Intersectionality

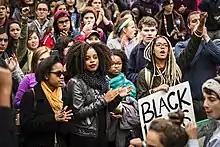
A crowd of people in a Black Lives Matter protest in 2015. The main focus is four black women, one holding a sign.

Many feminists have positively engaged with the idea of intersectionality. Black feminists, in particular, suggest that an understanding of intersectionality is a vital element of gaining political and social equity and improving the societal structures that oppress individuals. Beverly Guy-Sheftall says, "black women experience a special kind of oppression and suffering in this country which is racist, sexist, and classist because of their dual race and gender identity and their limited access to economic resources". Stephanie A. Shields says that each part of someone's identity "serve as organizing features of social relations, mutually constitute, reinforce, and naturalize one another". Shields says that one aspect cannot exist individually, rather it "takes its meaning as a category in relation to another category."